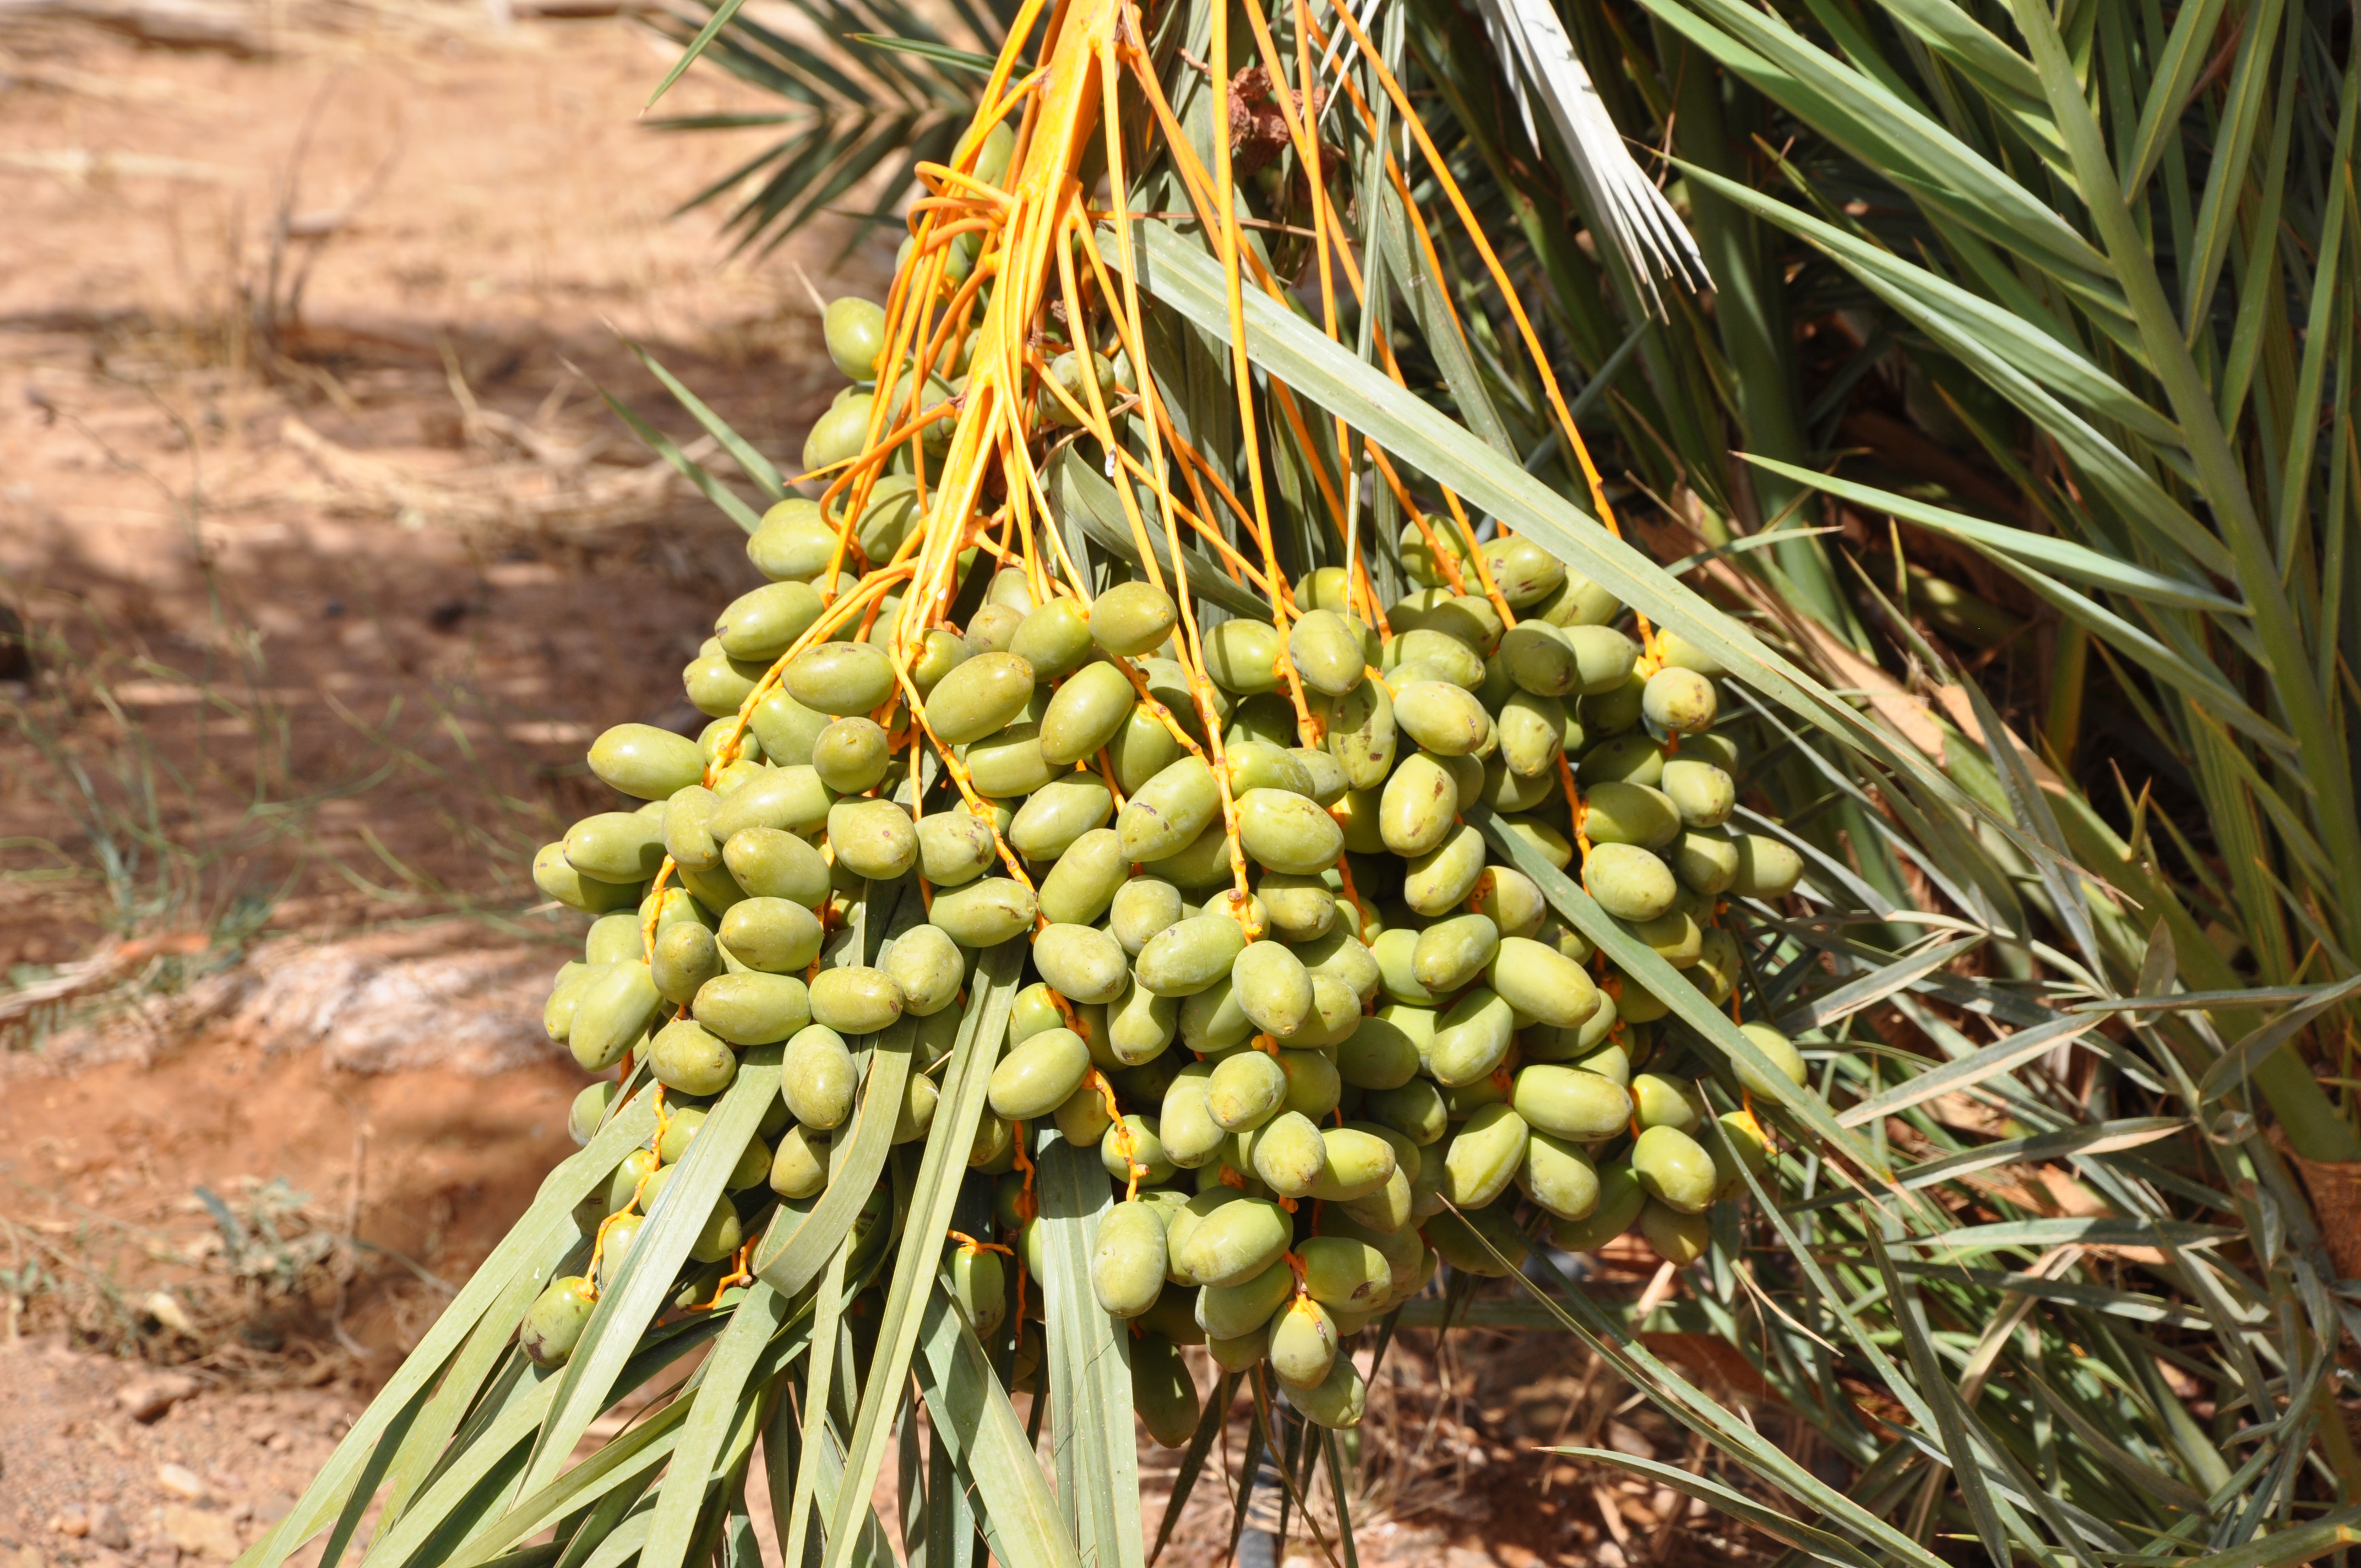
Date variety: Boumajhoul